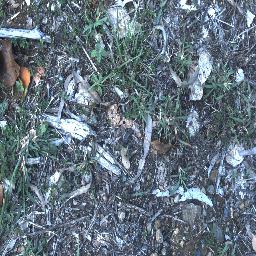
Label: negative